Wumatang railway station

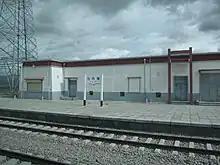
Wumatang Railway station

Wumatang railway station is a station on the Chinese Qinghai–Tibet Railway.